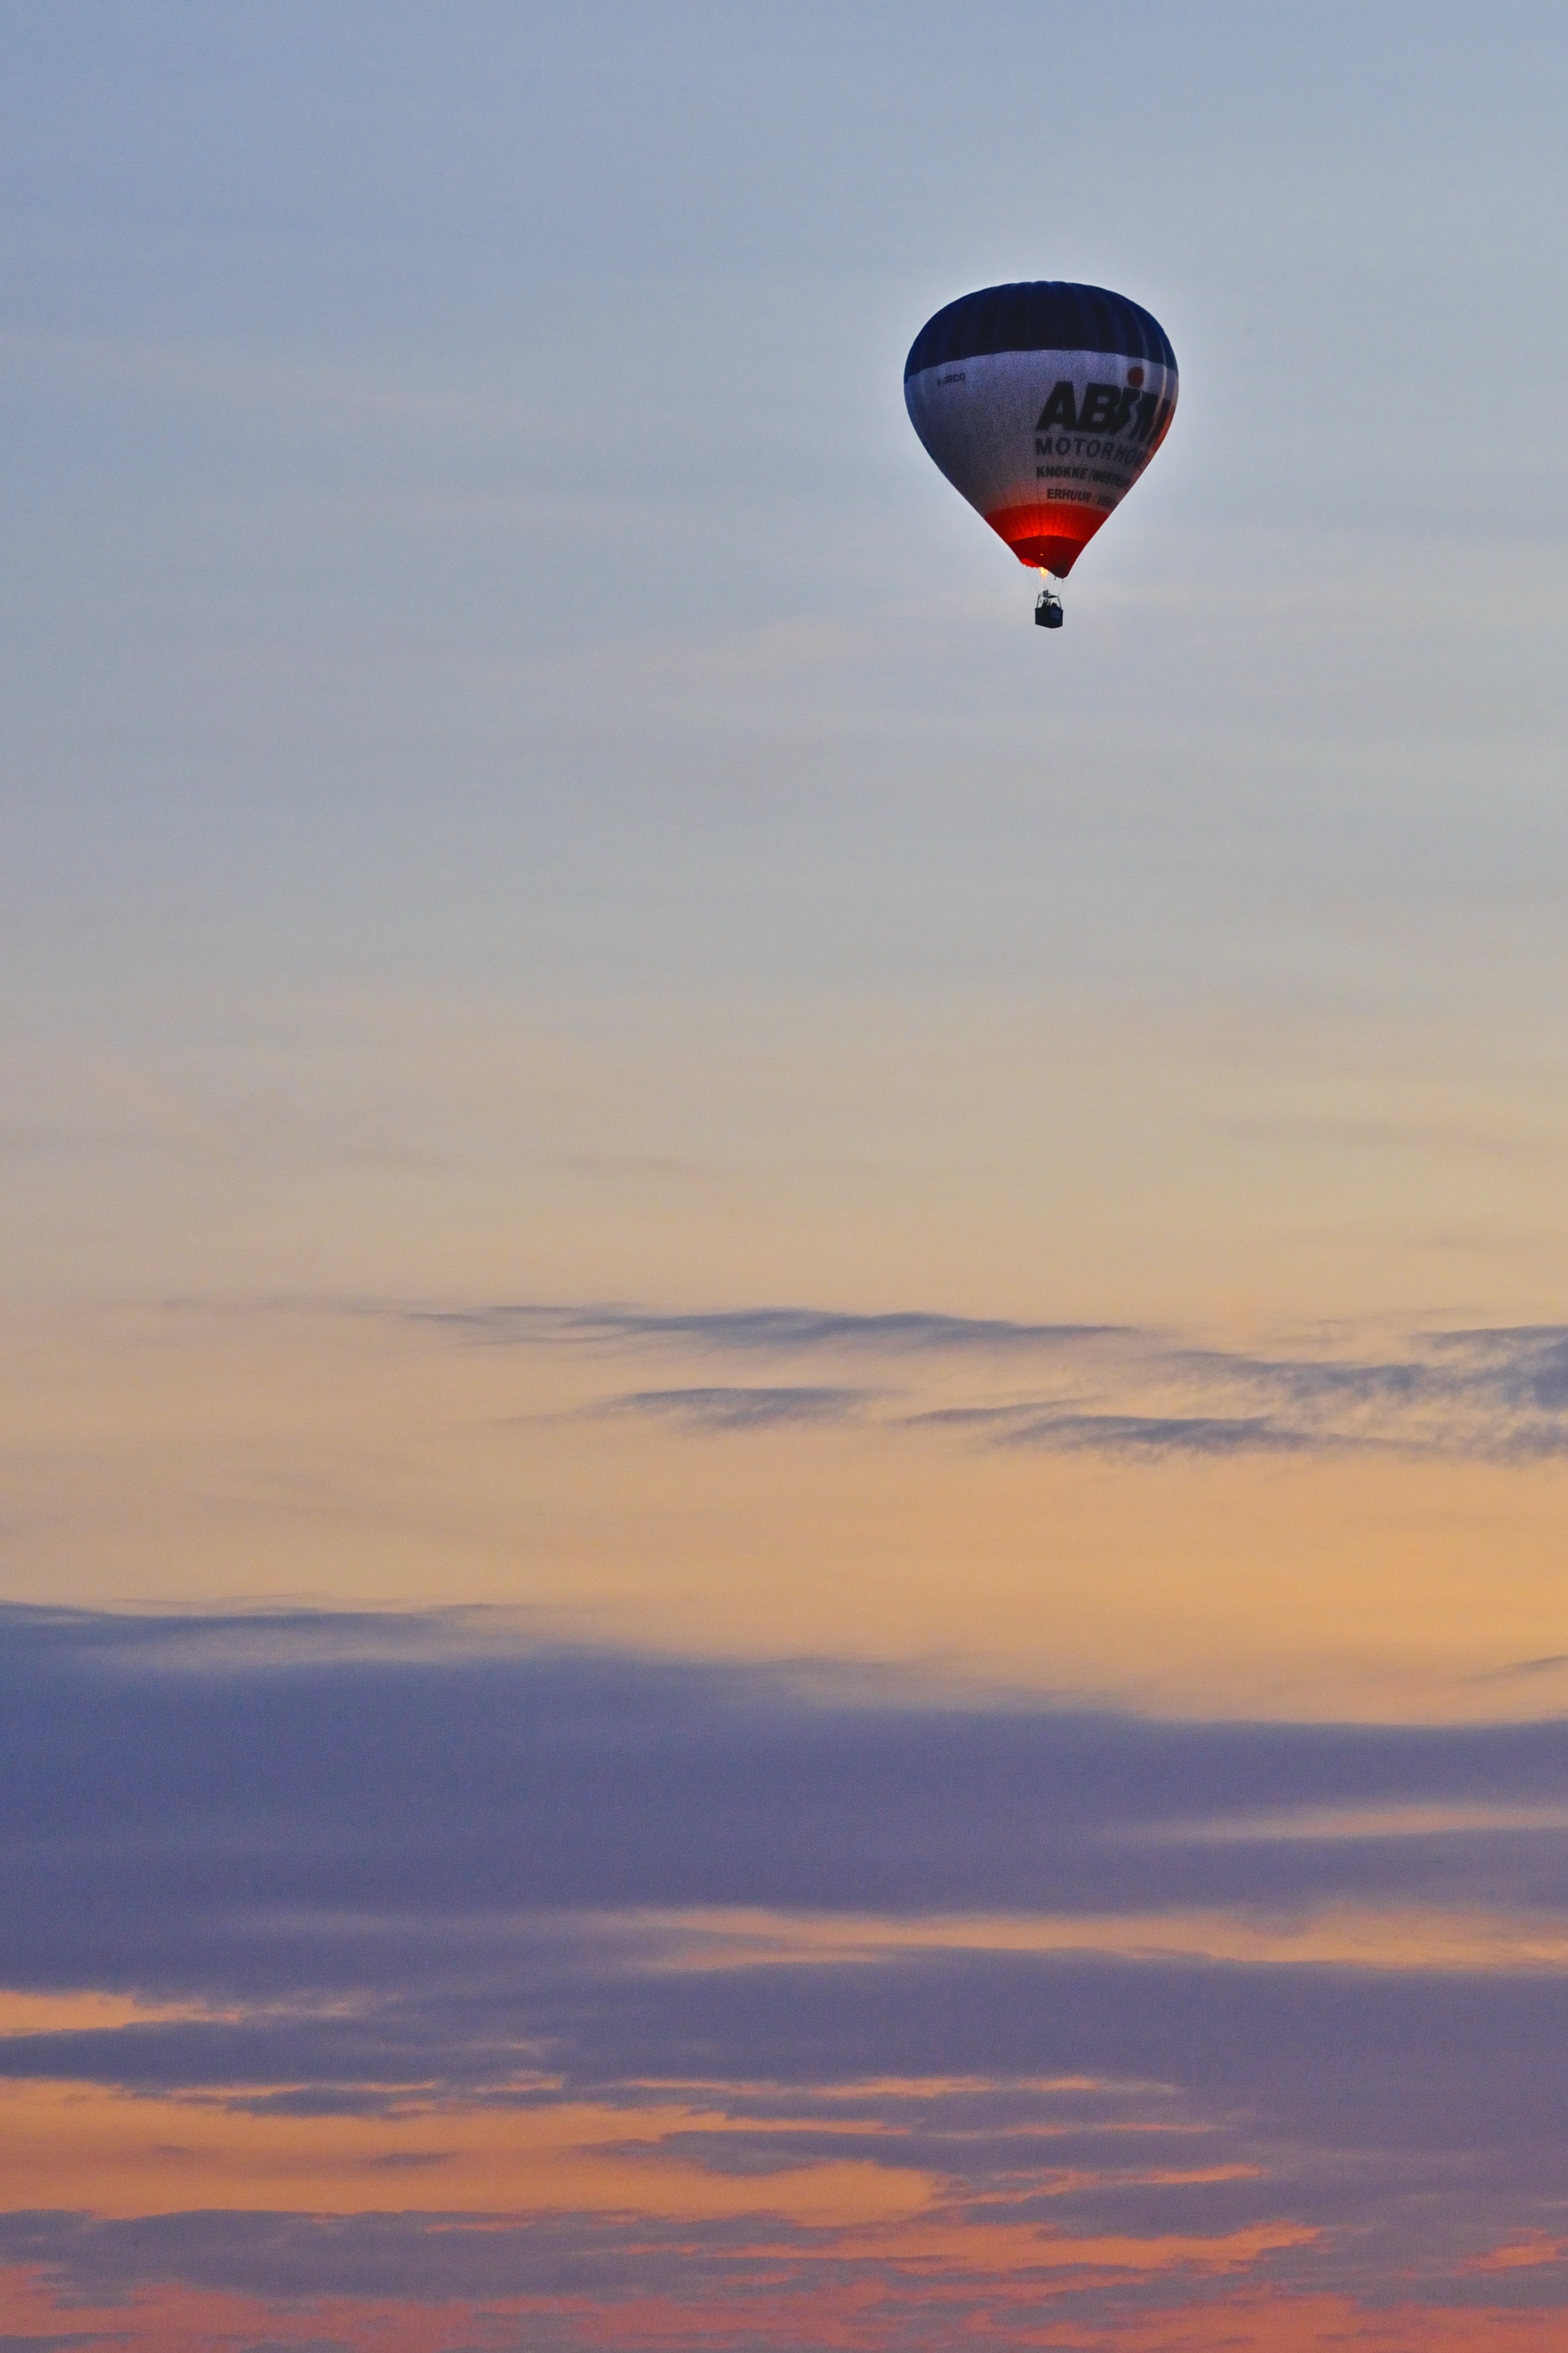
sky, sunrise, sunset, hot air balloon, dawn, aircraft, vehicle, flight, toy, ball, hot air ballooning, atmosphere of earth